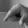
ASL letter: Q